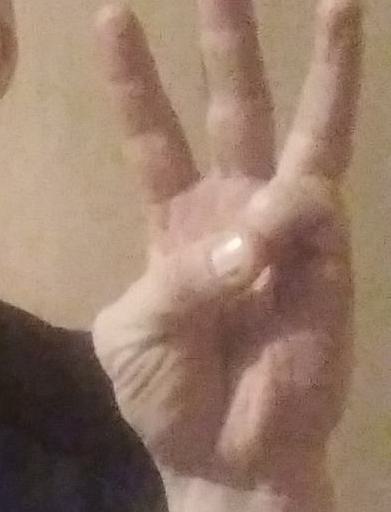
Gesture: three